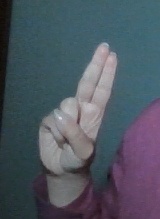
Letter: taa